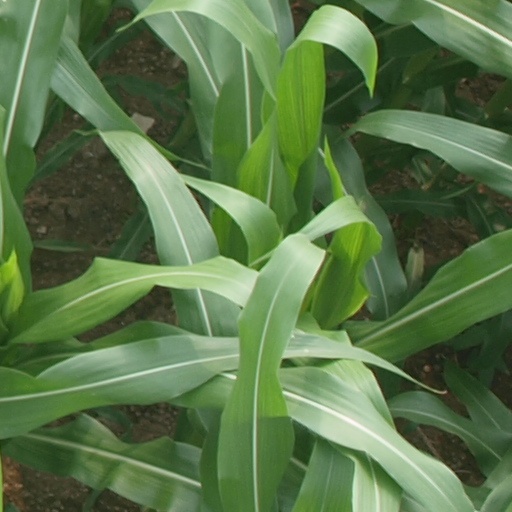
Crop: maize; corn